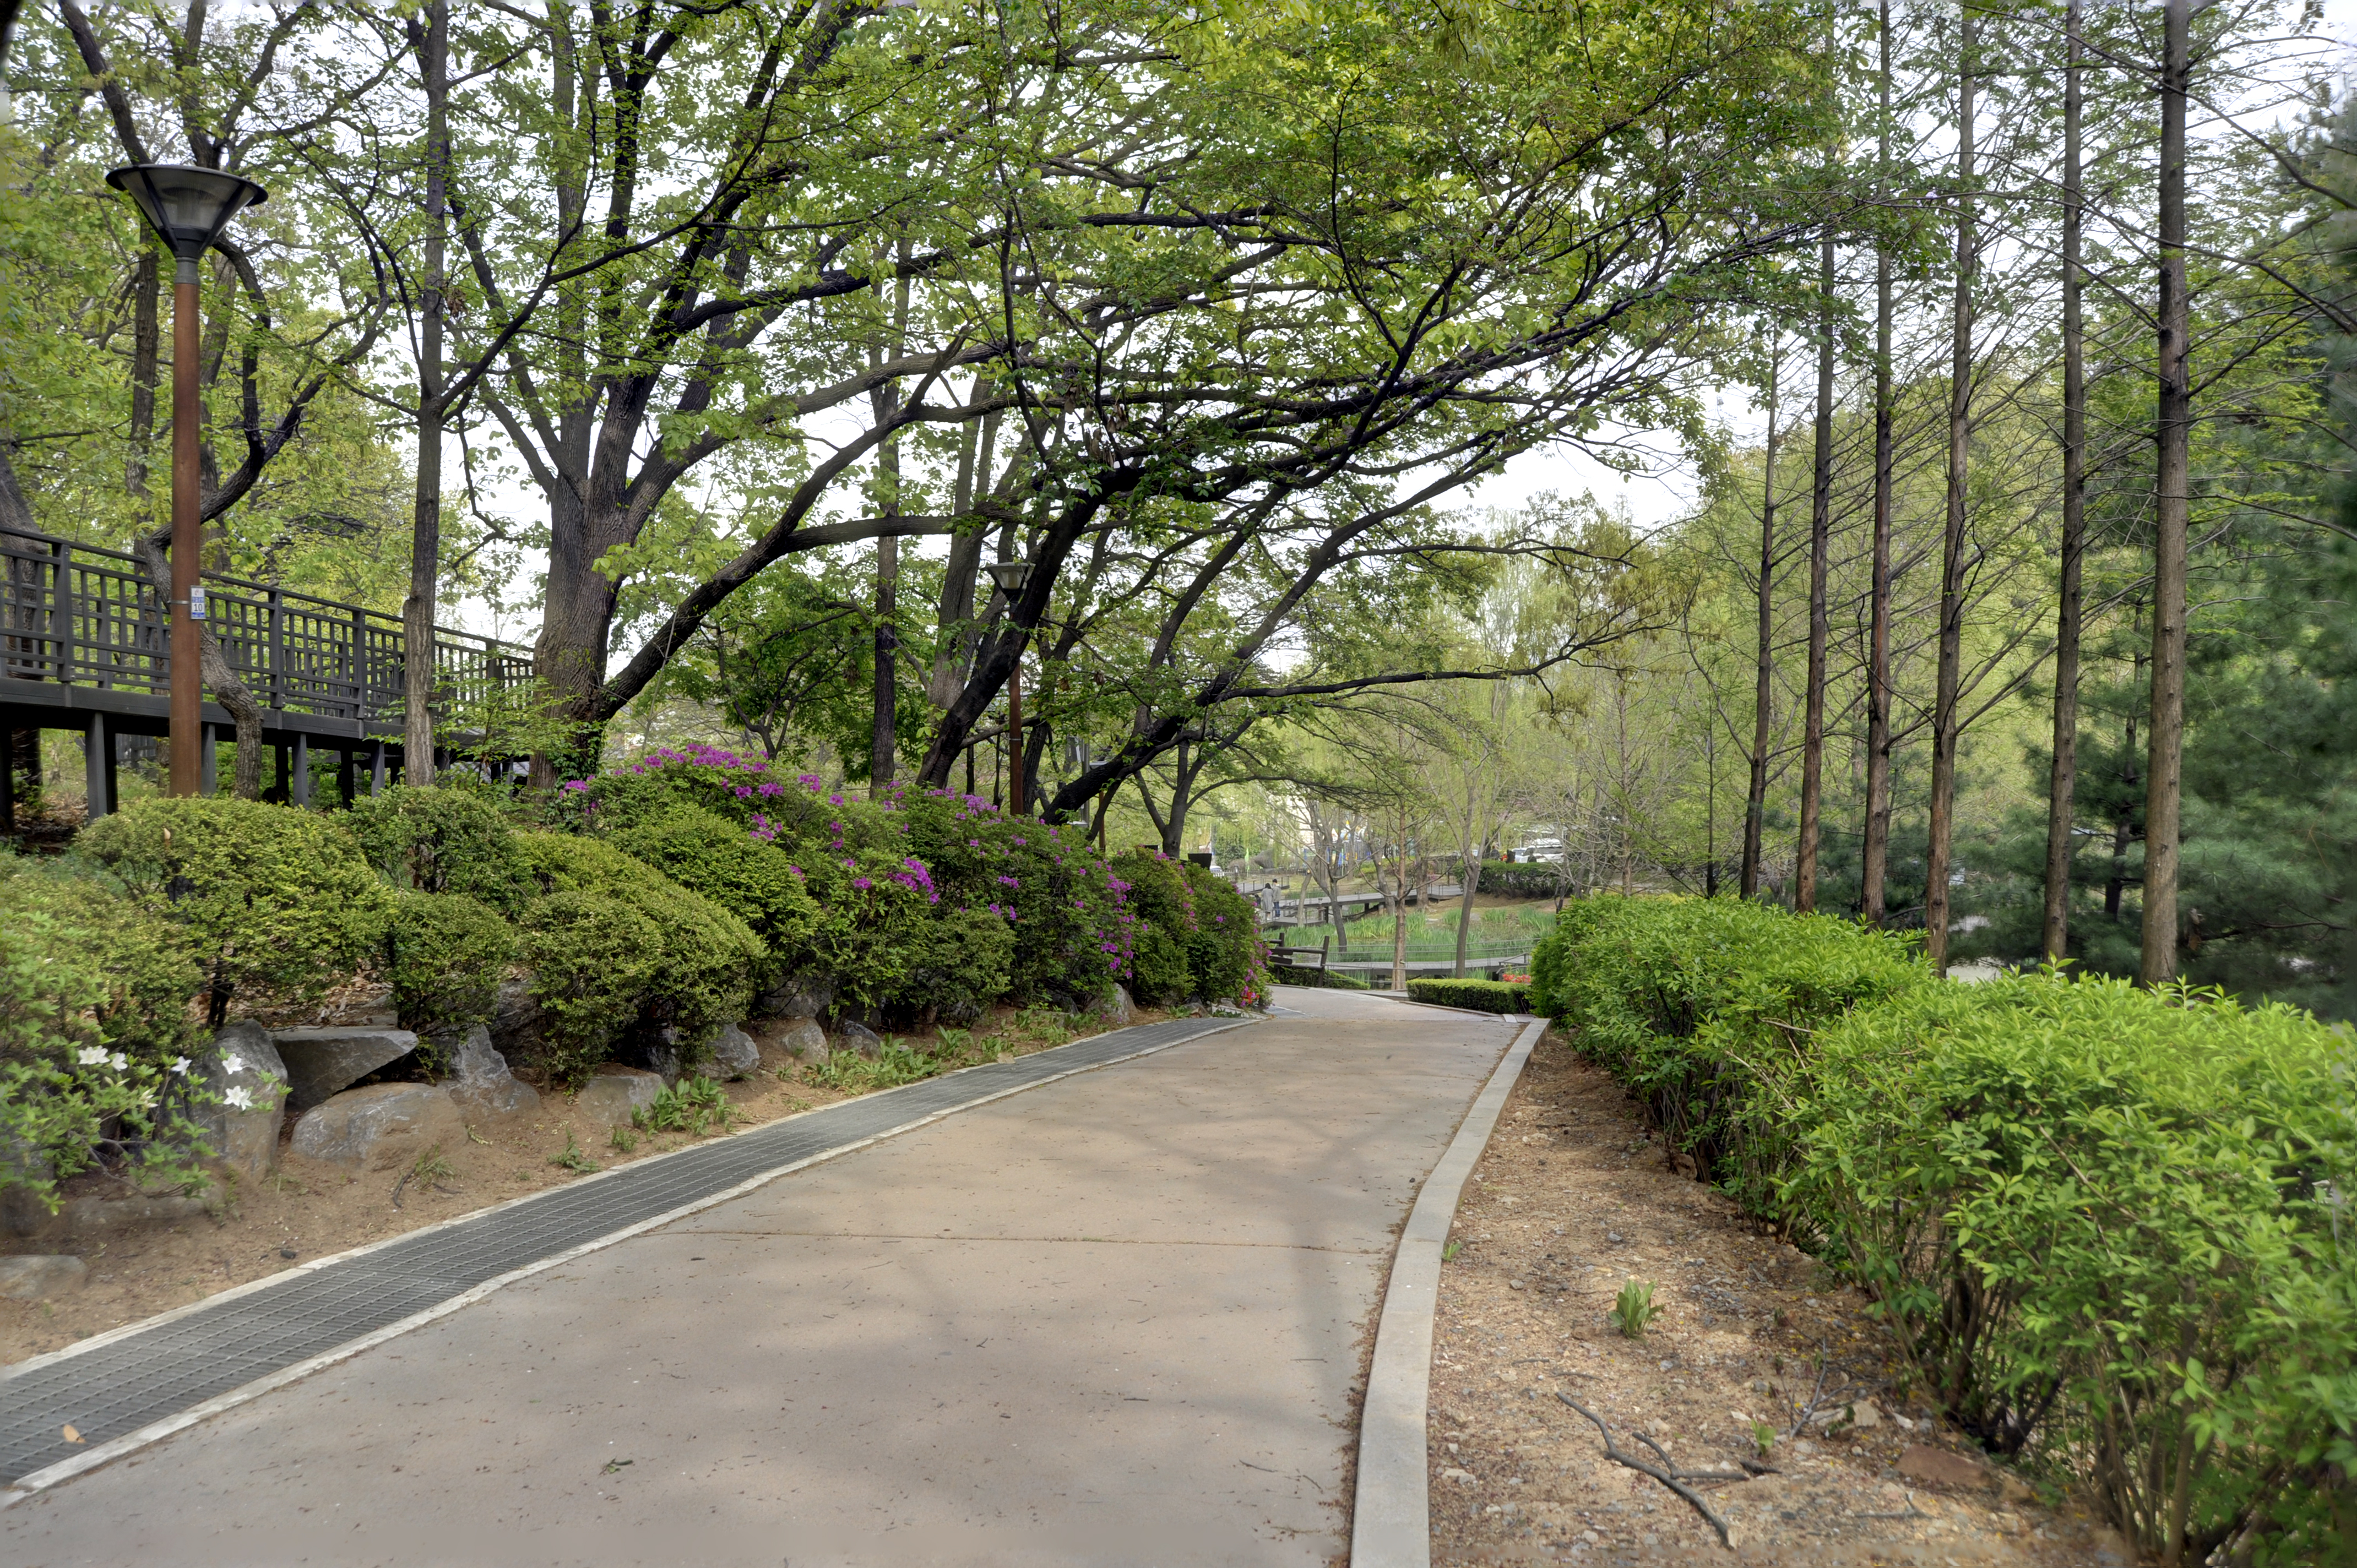
seoul, forest, vegetation, tree, property, natural landscape, road, spring, botany, walkway, thoroughfare, plant, real estate, woody plant, grass, asphalt, road surface, shrub, garden, botanical garden, residential area, infrastructure, lane, house, land lot, landscape, trail, estate, path, park, street, building, home, groundcover, nonbuilding structure, landscaping